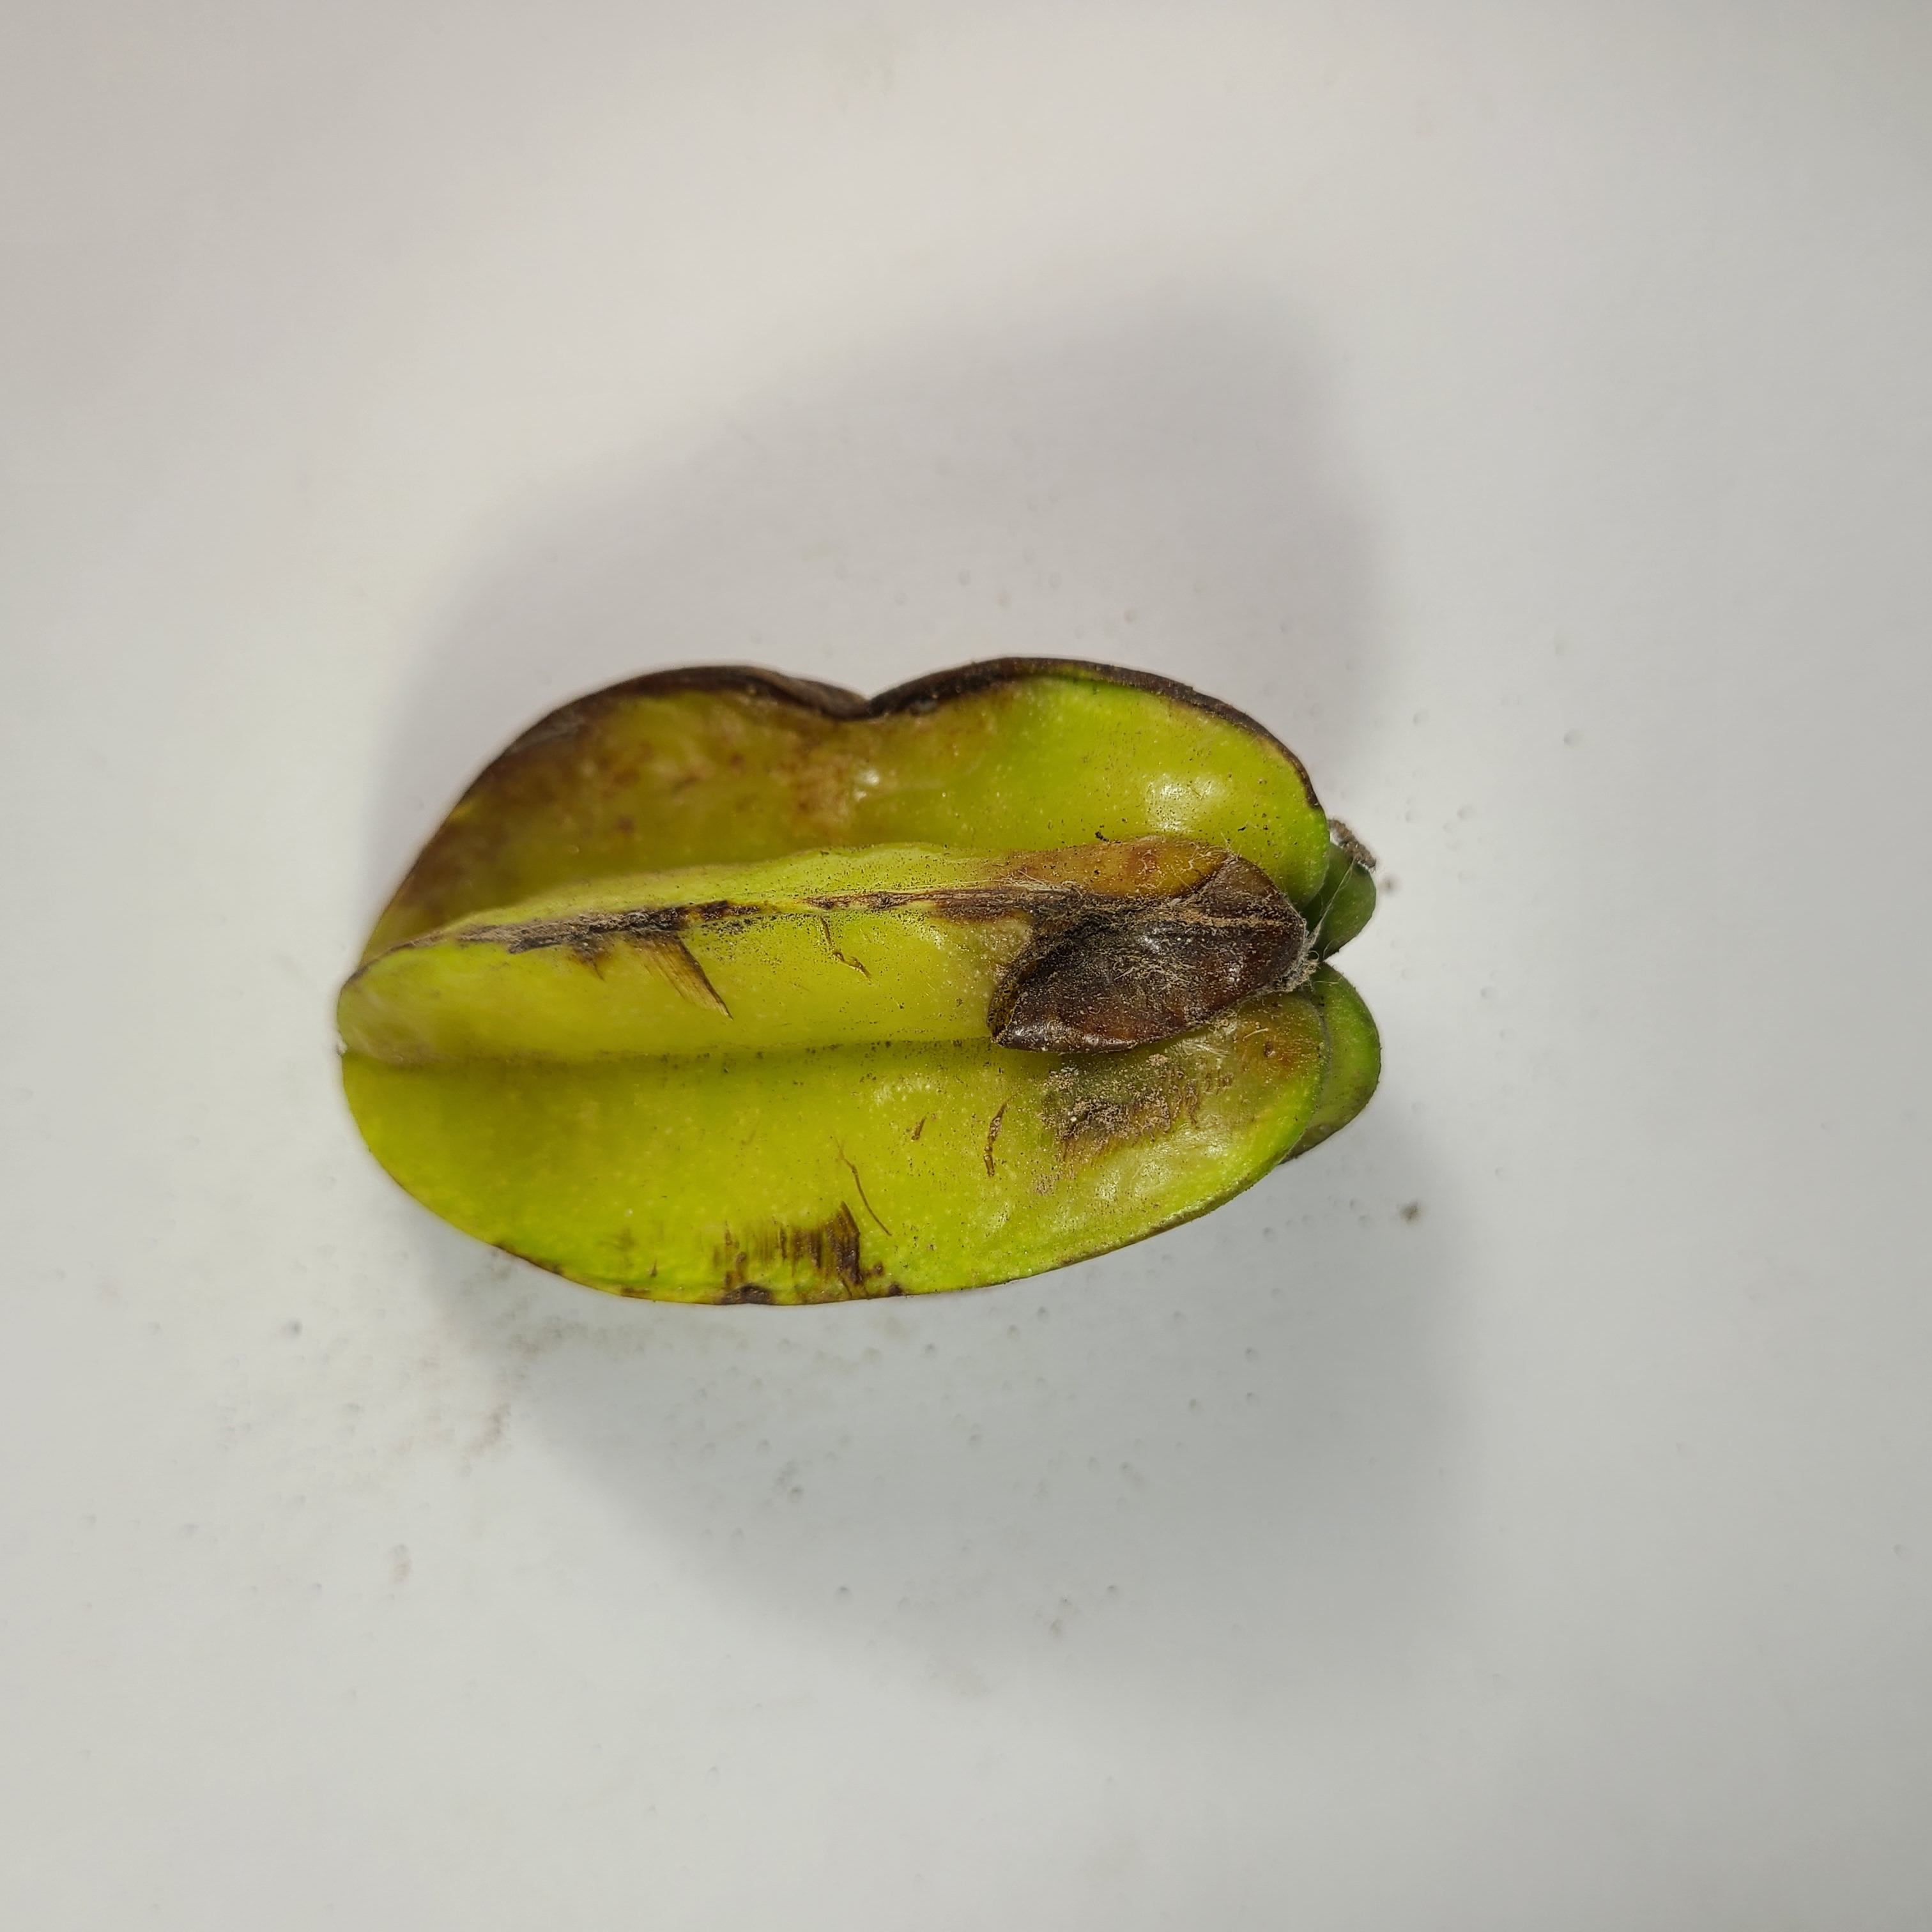
Label: Unhealthy Fruits